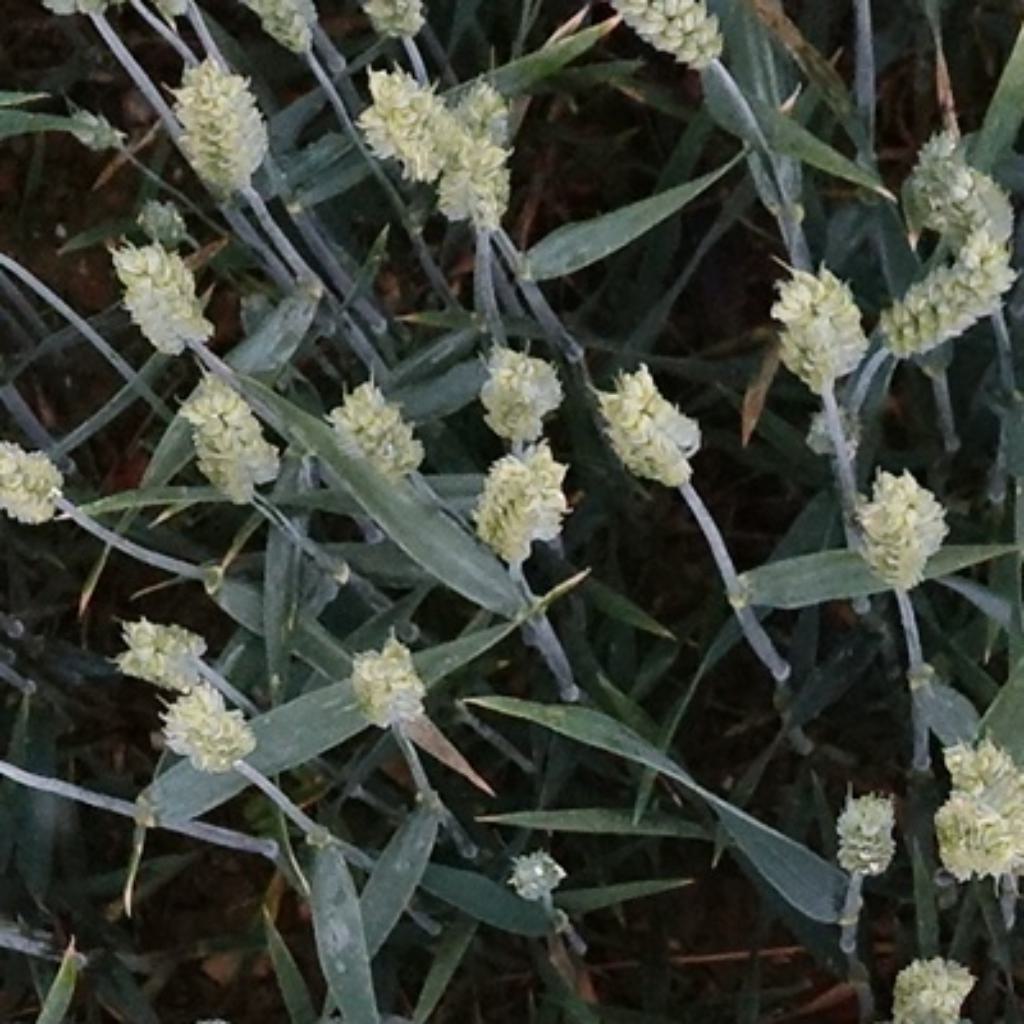
Country: France
Location: Toulouse
Wheat development stage: Filling - Ripening